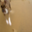
Label: dog